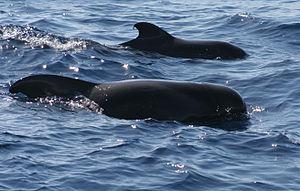
Voici la liste des espèces de mammifères indigènes signalés au Mexique. En septembre 2014, il y a 536 espèces de mammifères ou sous-espèces répertoriées. D'après les données de l'UICN, le Mexique a des espèces de mammifères non cétacés 23 % de plus que les États-Unis et le Canada réunis dans une zone seulement 10 % aussi large, ou la densité des espèces de plus de douze fois supérieure à celle de ses voisins du nord. La biodiversité des mammifères haute du Mexique est en partie le reflet de la vaste gamme de biomes présents sur ses gammes de latitude, climatiques et d'altitude, de la forêt tropicale de plaine de désert tempéré à montane forêt de la alpage. L'augmentation générale de la biodiversité terrestre se déplaçant vers l'équateur est un autre facteur important dans la comparaison. Mexique comprend beaucoup de la Mésoamérique et bois de pins et chênes de Madrean points chauds de la biodiversité. Du point de vue biogéographique, la plupart du Mexique est lié au reste de l'Amérique du Nord dans le cadre de l'écozone néarctique. Toutefois, les plaines du Sud du Mexique sont liées avec l'Amérique centrale et l'Amérique du Sud dans le cadre de l'écozone néotropique.